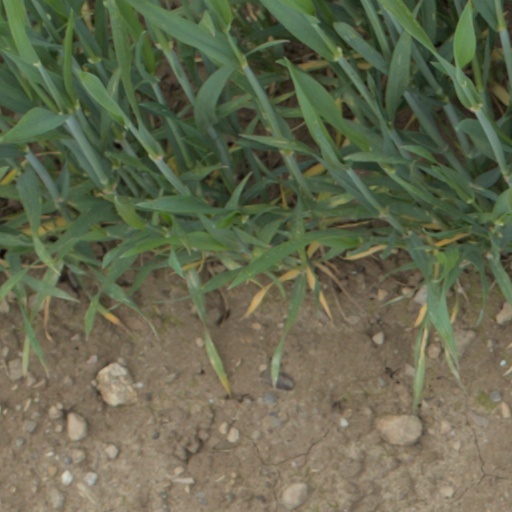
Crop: wheat